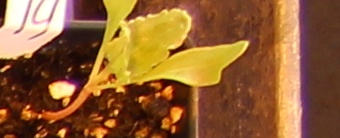
Label: Sugar beet